William Herbert, 1st Earl of Pembroke (died 1570)

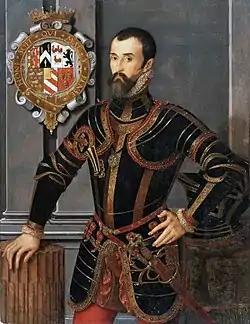
The young William Herbert wearing Greenwich armour. Portrait at the National Museum in Cardiff.

William Herbert, 1st Earl of Pembroke, 1st Baron Herbert of Cardiff ( 150117 March 1570) was a Welsh Tudor period nobleman, politician, and courtier.